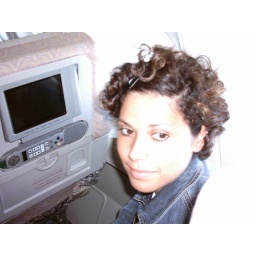
Me in the plane on our way back home from Dubai